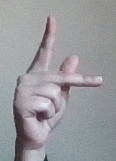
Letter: dha